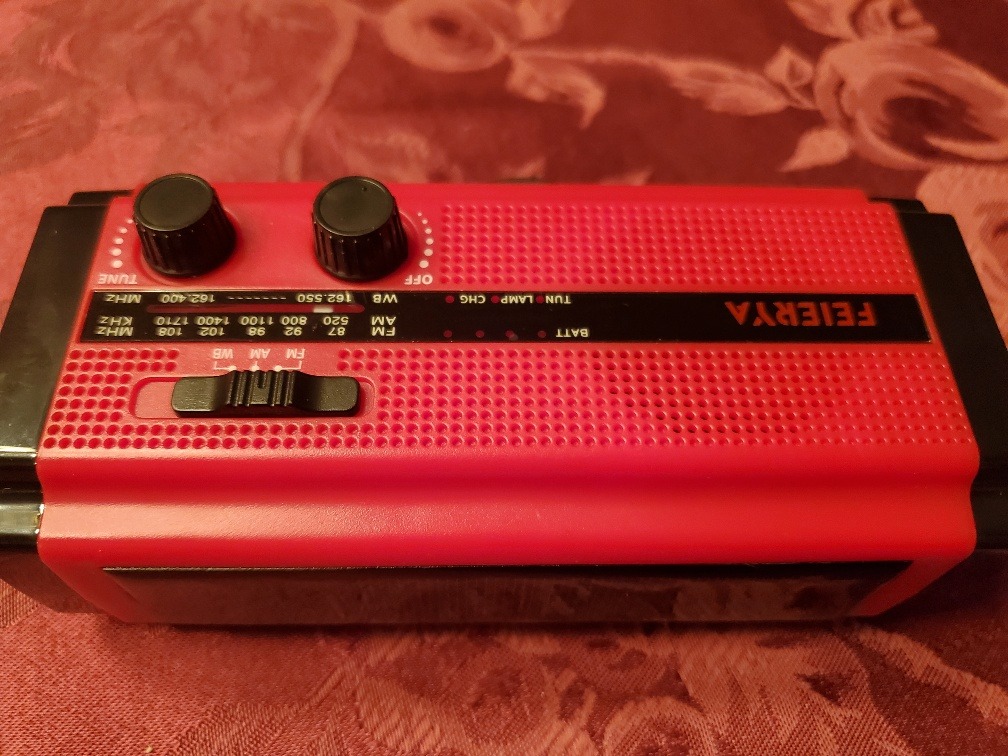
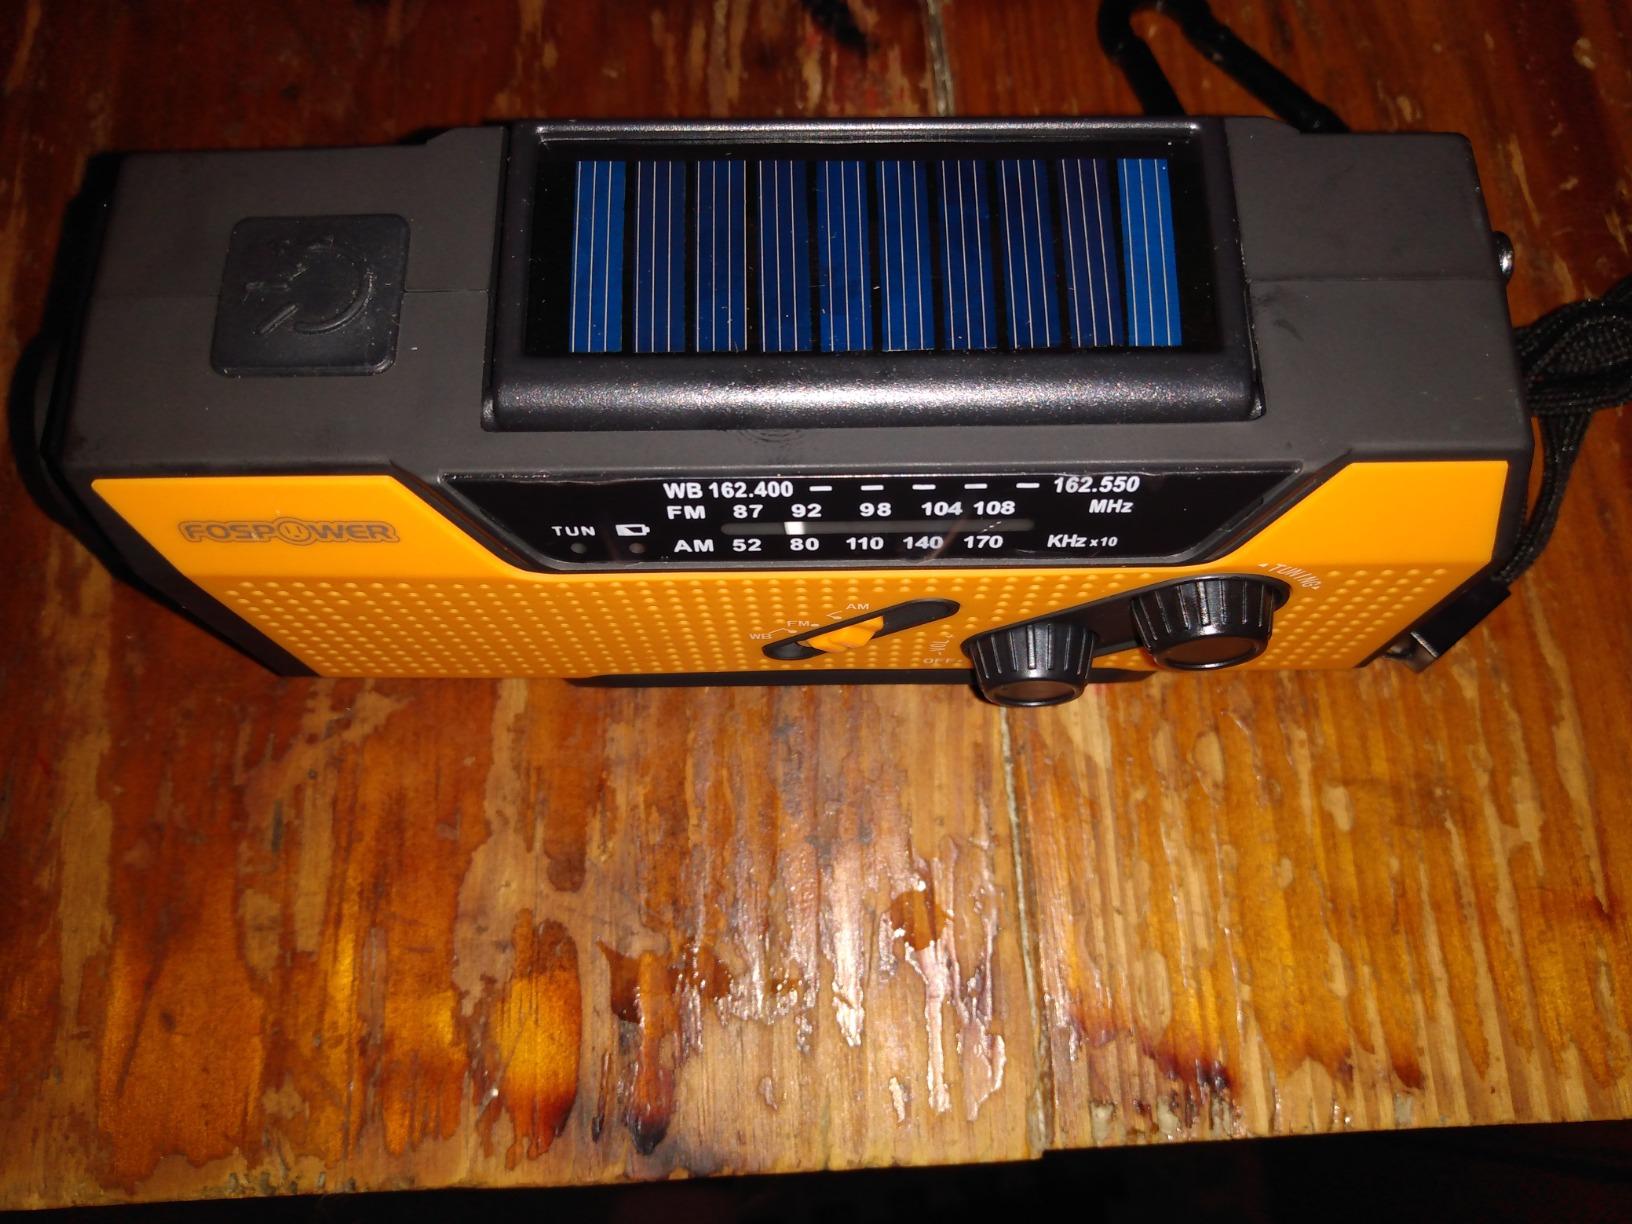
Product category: radio
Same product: no